Islamic Center of Daejeon

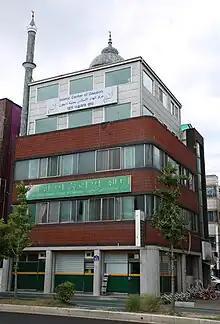

Islamic Center of Daejeon (ICD) was established in December 2006 and located in Yuseong-gu, Daejeon, South Korea. It lies in the midst of a triangle containing Korea Advanced Institute of Science and Technology (KAIST), Information and Communication University and Chungnam National University. The closest Daejeon metro station is Wolpyeong (KAIST).